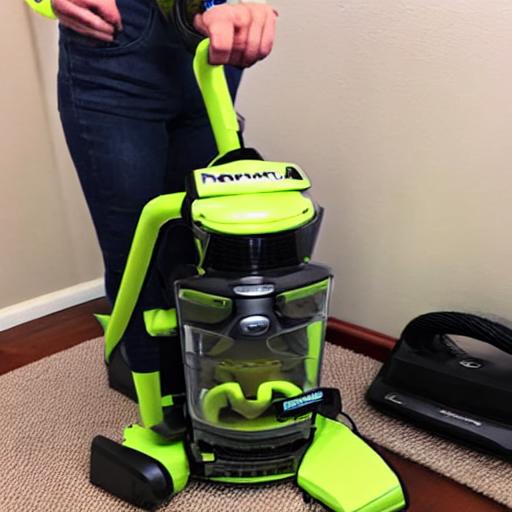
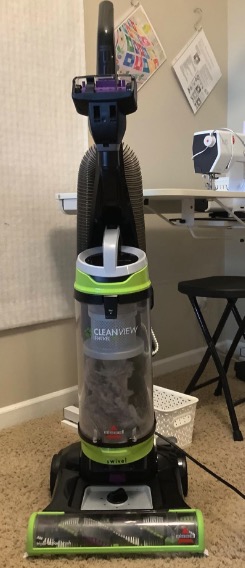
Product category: items_vacuum
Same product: no